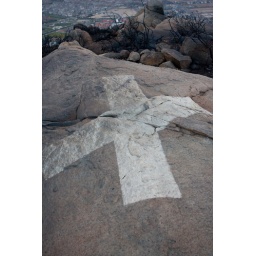
A marked rock on the mountain top in Rancho Bernardo.